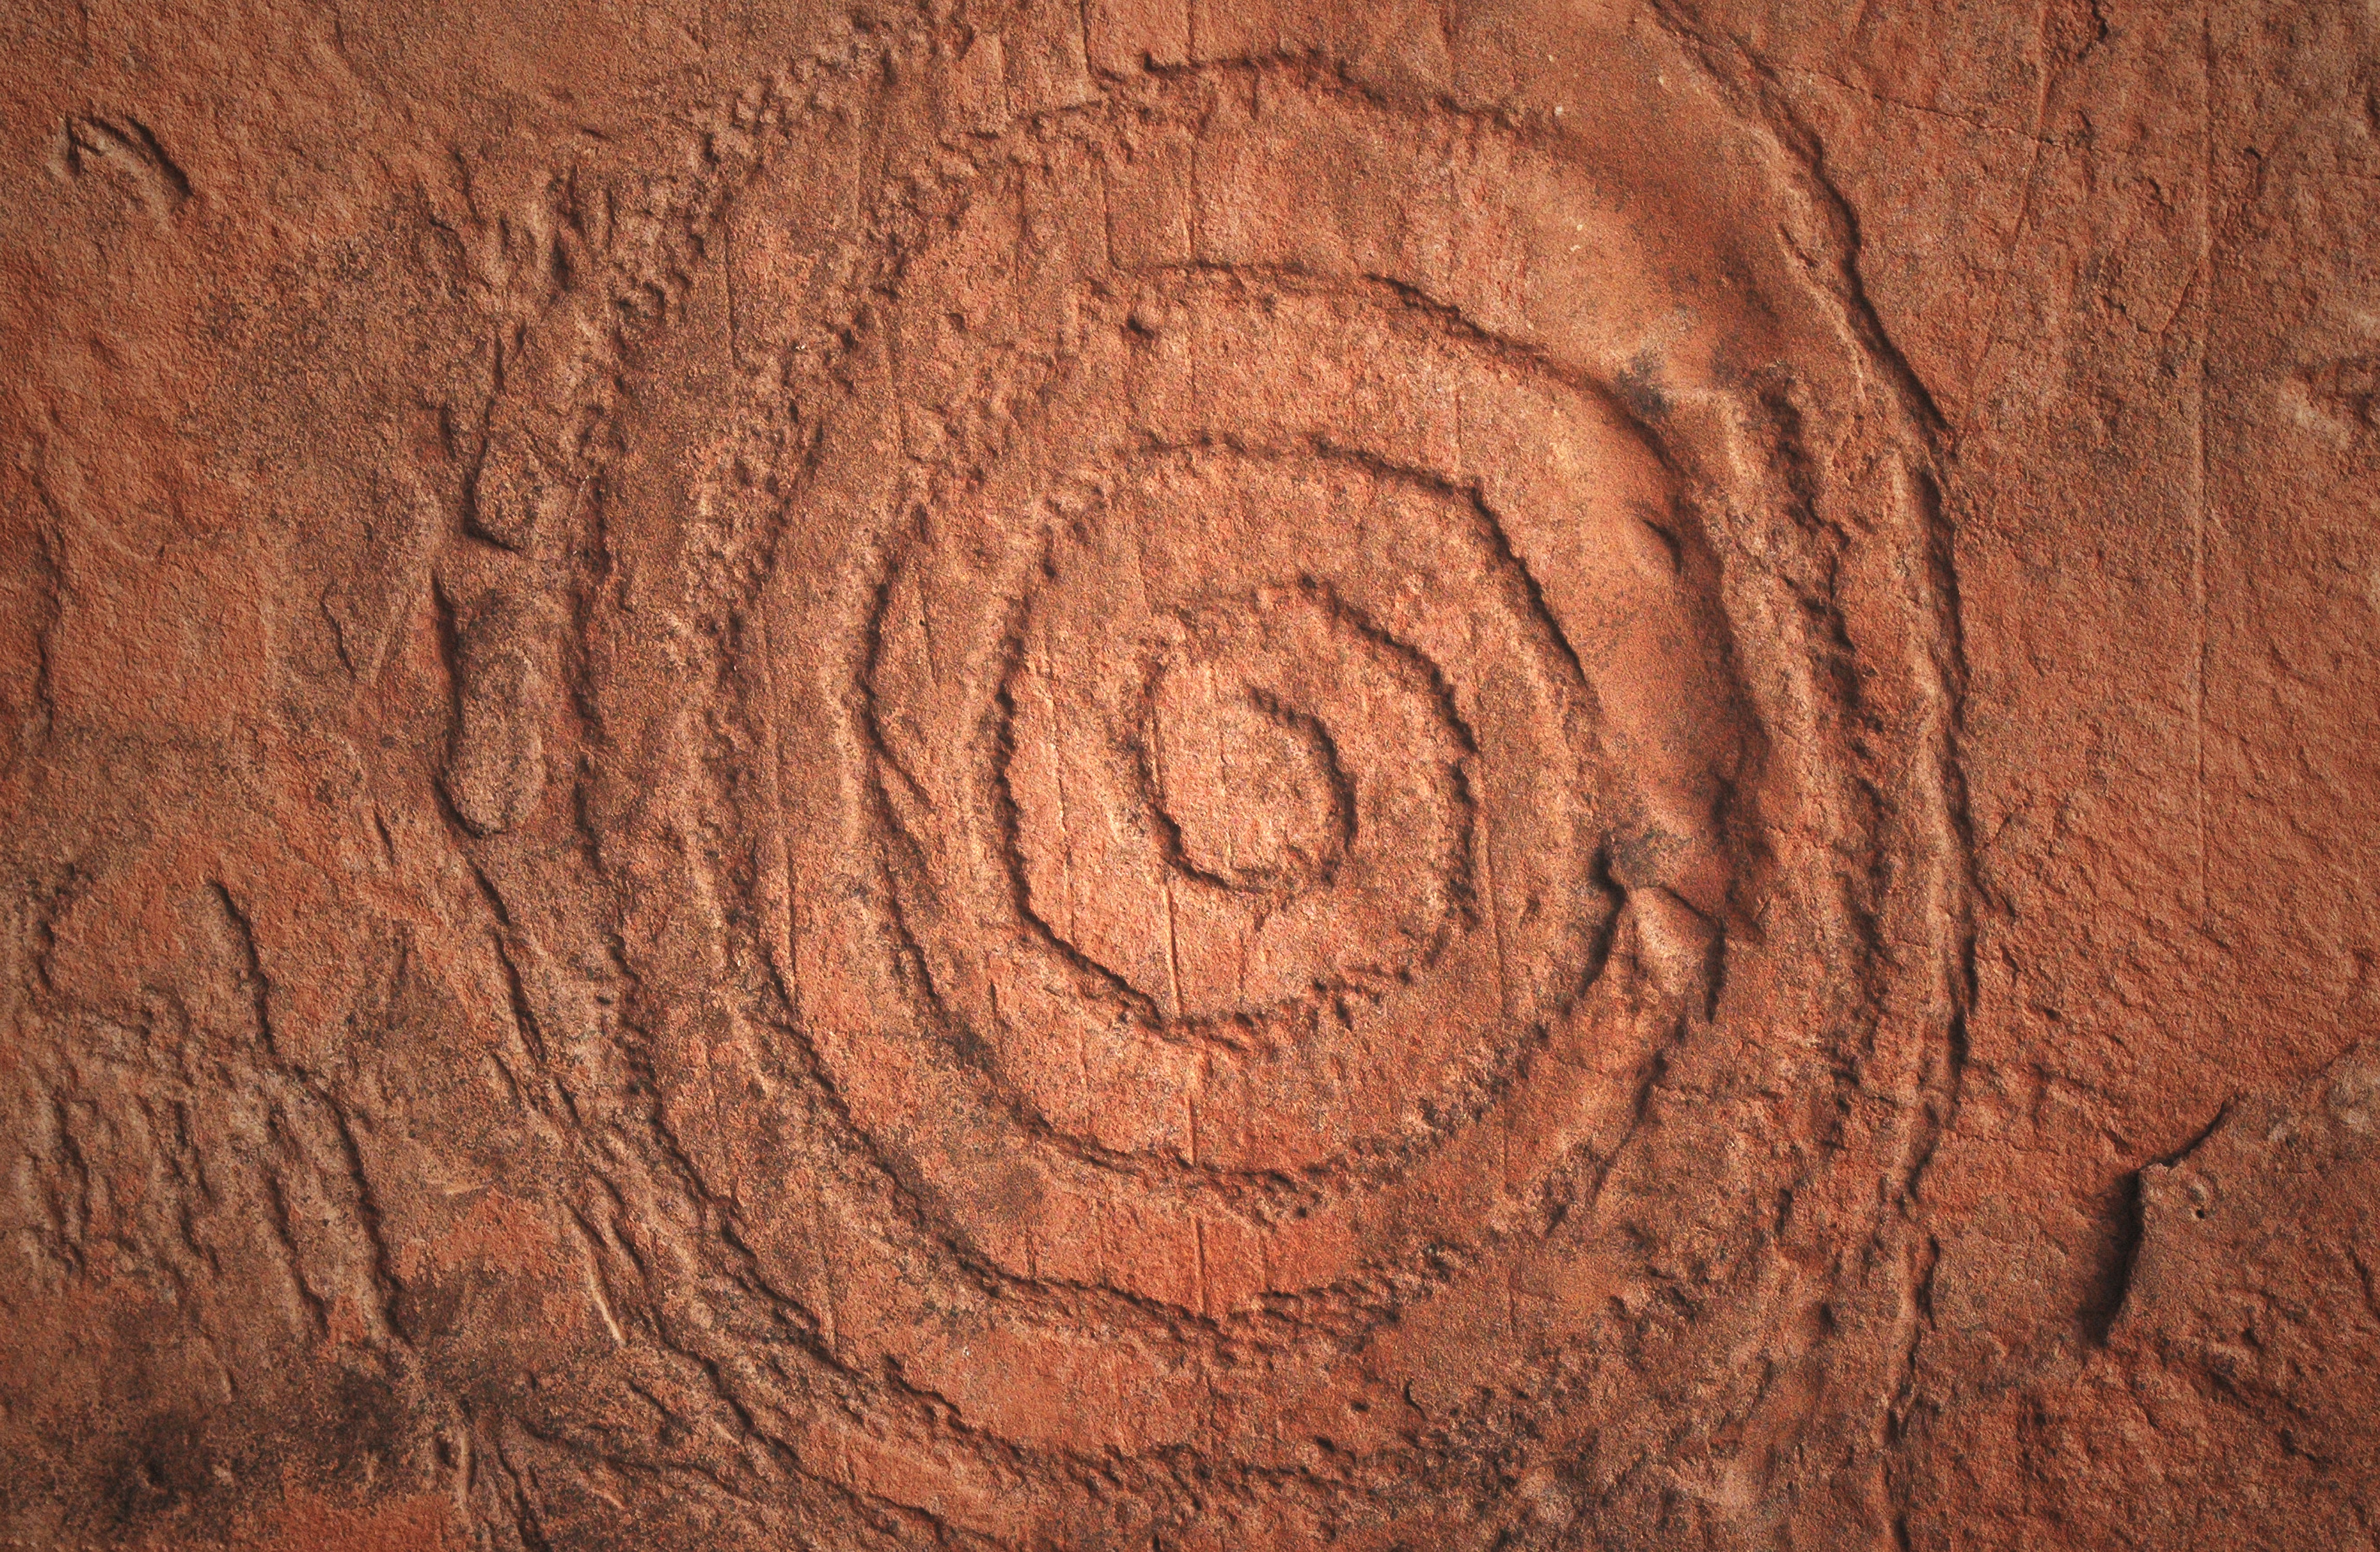
rock, wood, texture, spiral, trunk, soil, circle, arizona, geology, carving, sedona, indian, ancient history, native american rock art